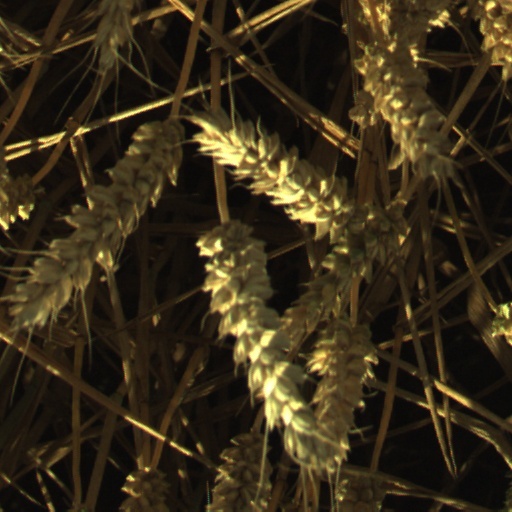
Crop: wheat